Claudine Meffometou

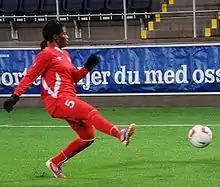
Meffometou with Zvezda Perm in 2014

Claudine Falonne Meffometou Tcheno (born 1 July 1990) is a Cameroonian professional footballer who plays as a defender for Première Ligue club Fleury and the Cameroon national team. She has represented her country at the 2012 Summer Olympics and the 2015 FIFA Women's World Cup.